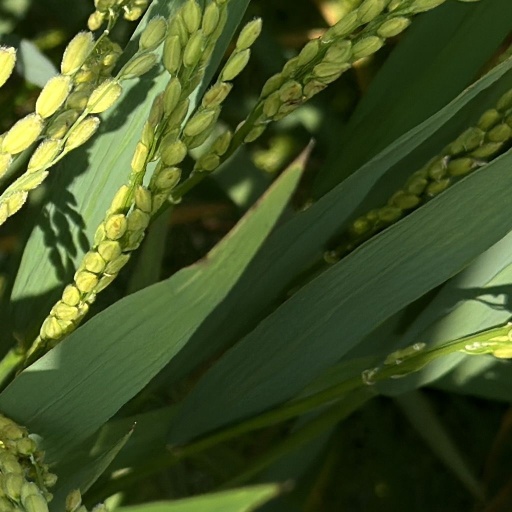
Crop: rice